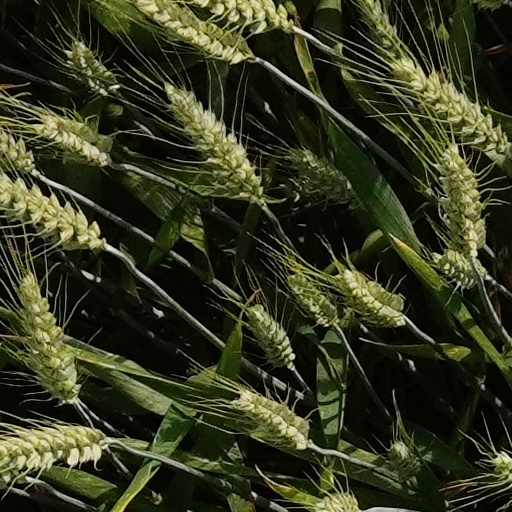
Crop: wheat